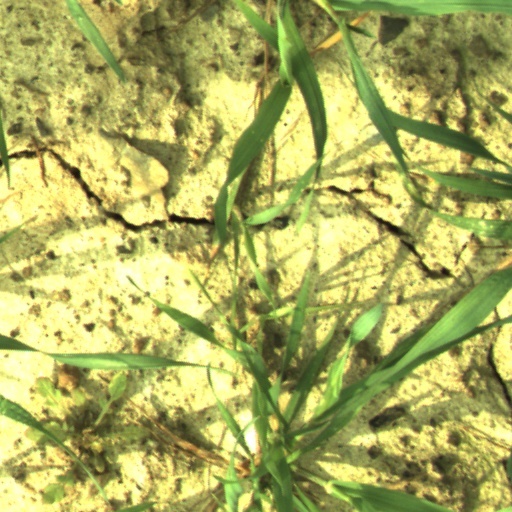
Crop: wheat